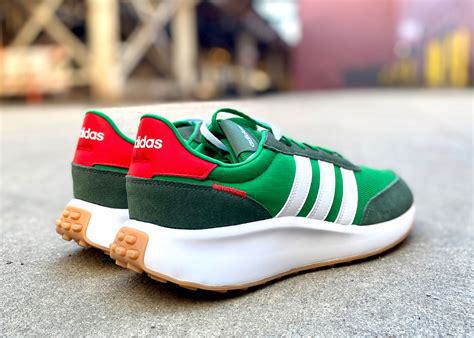
Brand: Adidas
Model: Run 70S